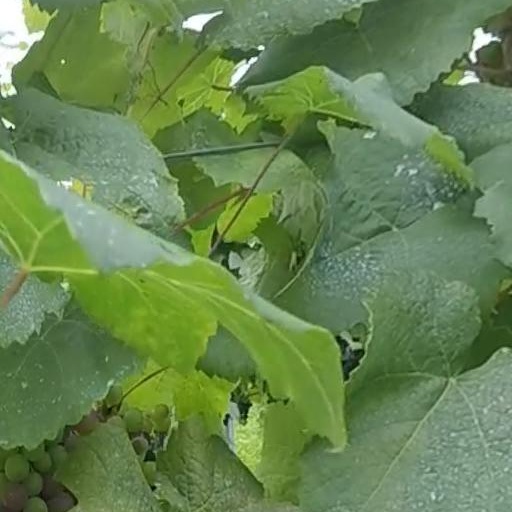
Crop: grape